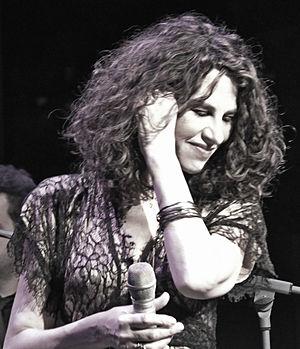
Eleftheria Arvanitaki, née au Pirée le 17 octobre 1957, est une chanteuse grecque.